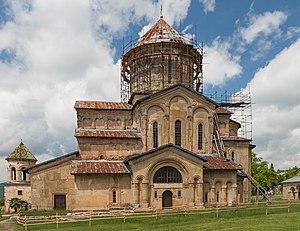
Le monastère de Ghélati se trouve près de Koutaïssi dans la région d'Iméréthie dans l'ouest de la Géorgie. Il fut fondé en 1106 par le roi David IV de Géorgie qui y est enterré.
La liste des conjointes des souverains d'Iméréthie comprend les noms de toutes les souveraines connues qui règnent, avec leurs époux, sur l'Iméréthie, une province géorgienne historique, entre 1259 à 1810. Elle comprend aussi les épouses des héritiers du trône après l'annexion du royaume d'Iméréthie par l'Empire russe, jusqu'à la renonciation à la prétention au trône de la famille en 2007.
Alexandre II est un monarque géorgien de la fin du XVe et du début du XVIe siècle qui règne comme roi non-couronné de Géorgie et roi d'Iméréthie. Il est membre de la dynastie des Bagrations, qui gouverne la Géorgie dans plusieurs formes depuis le Xe siècle, et le fondateur de la 00.